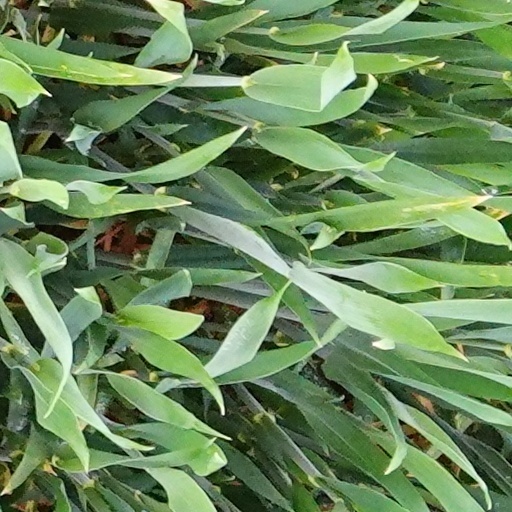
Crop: wheat